Nangō-Nana-Chōme Station

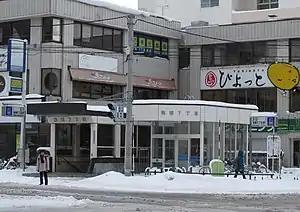
Station exit

Nangō-Nana-Chōme Station (南郷7丁目駅) is a Sapporo Municipal Subway station in Shiroishi-ku, Sapporo, Hokkaido, Japan. The station number is T14.